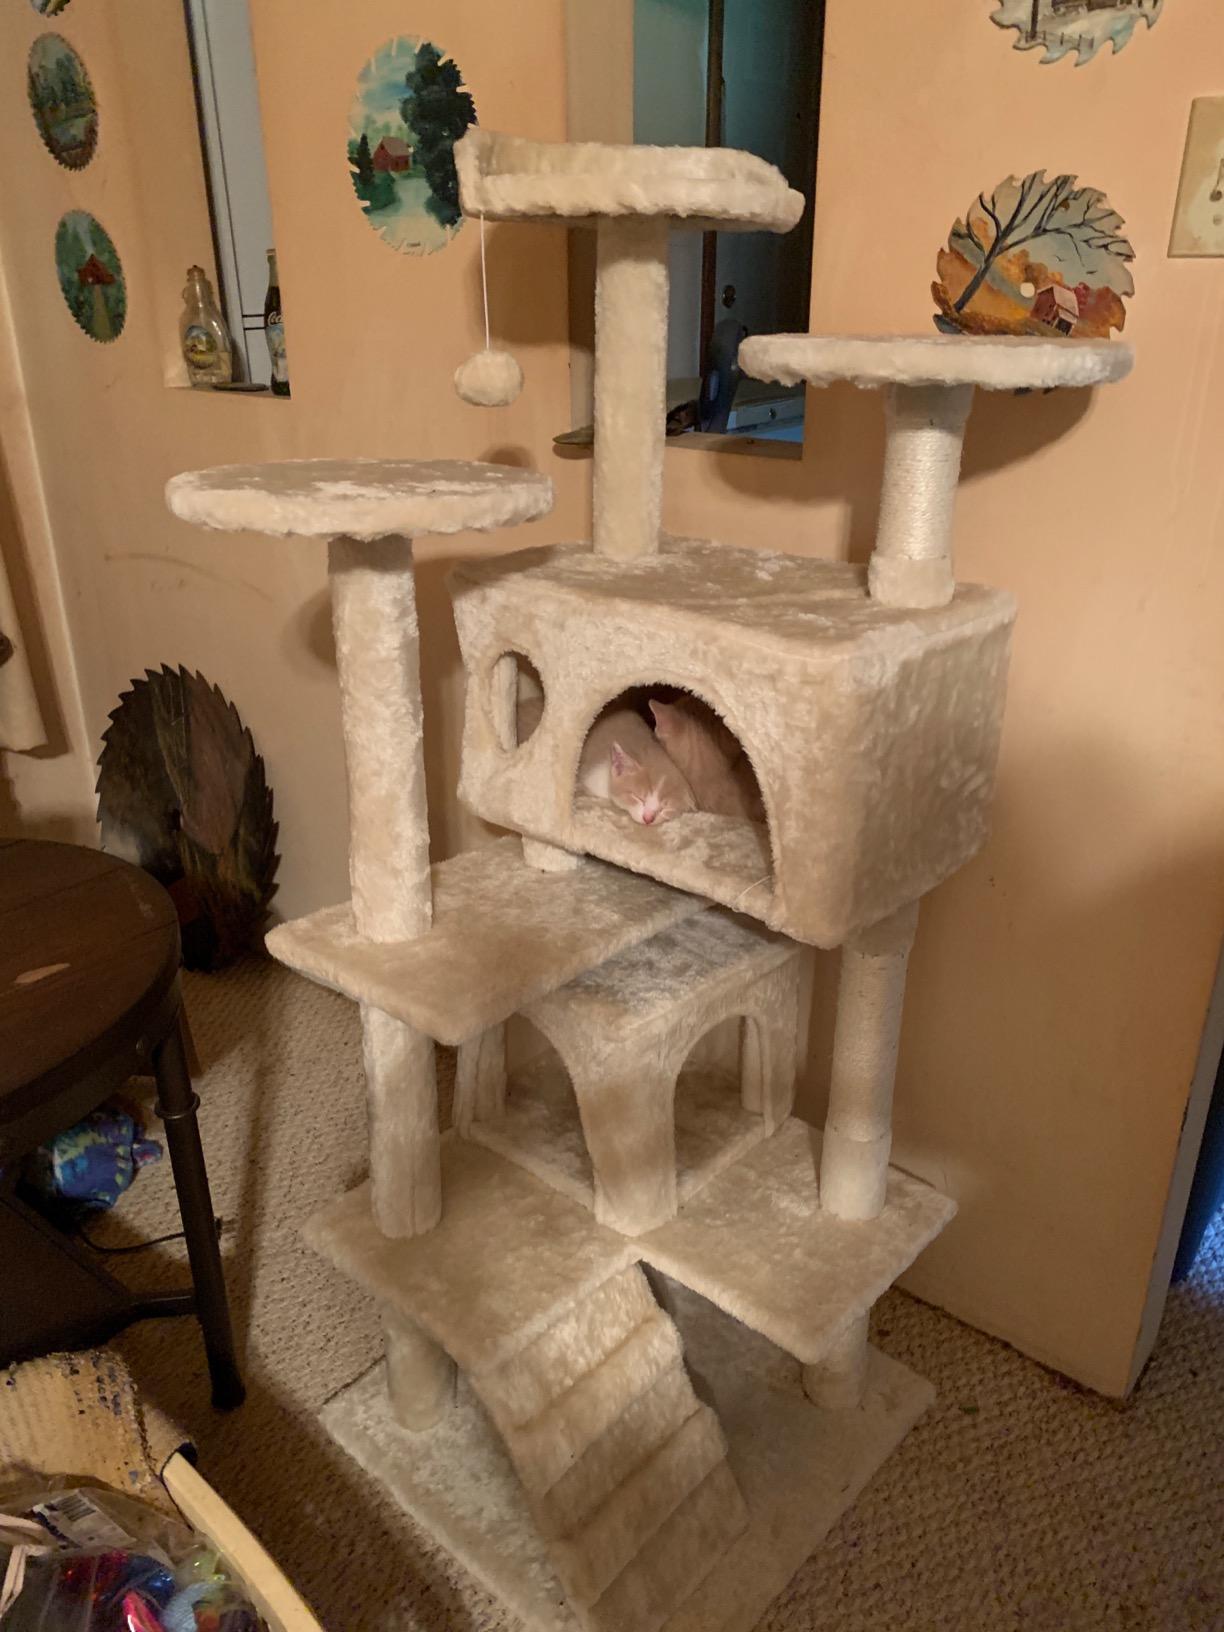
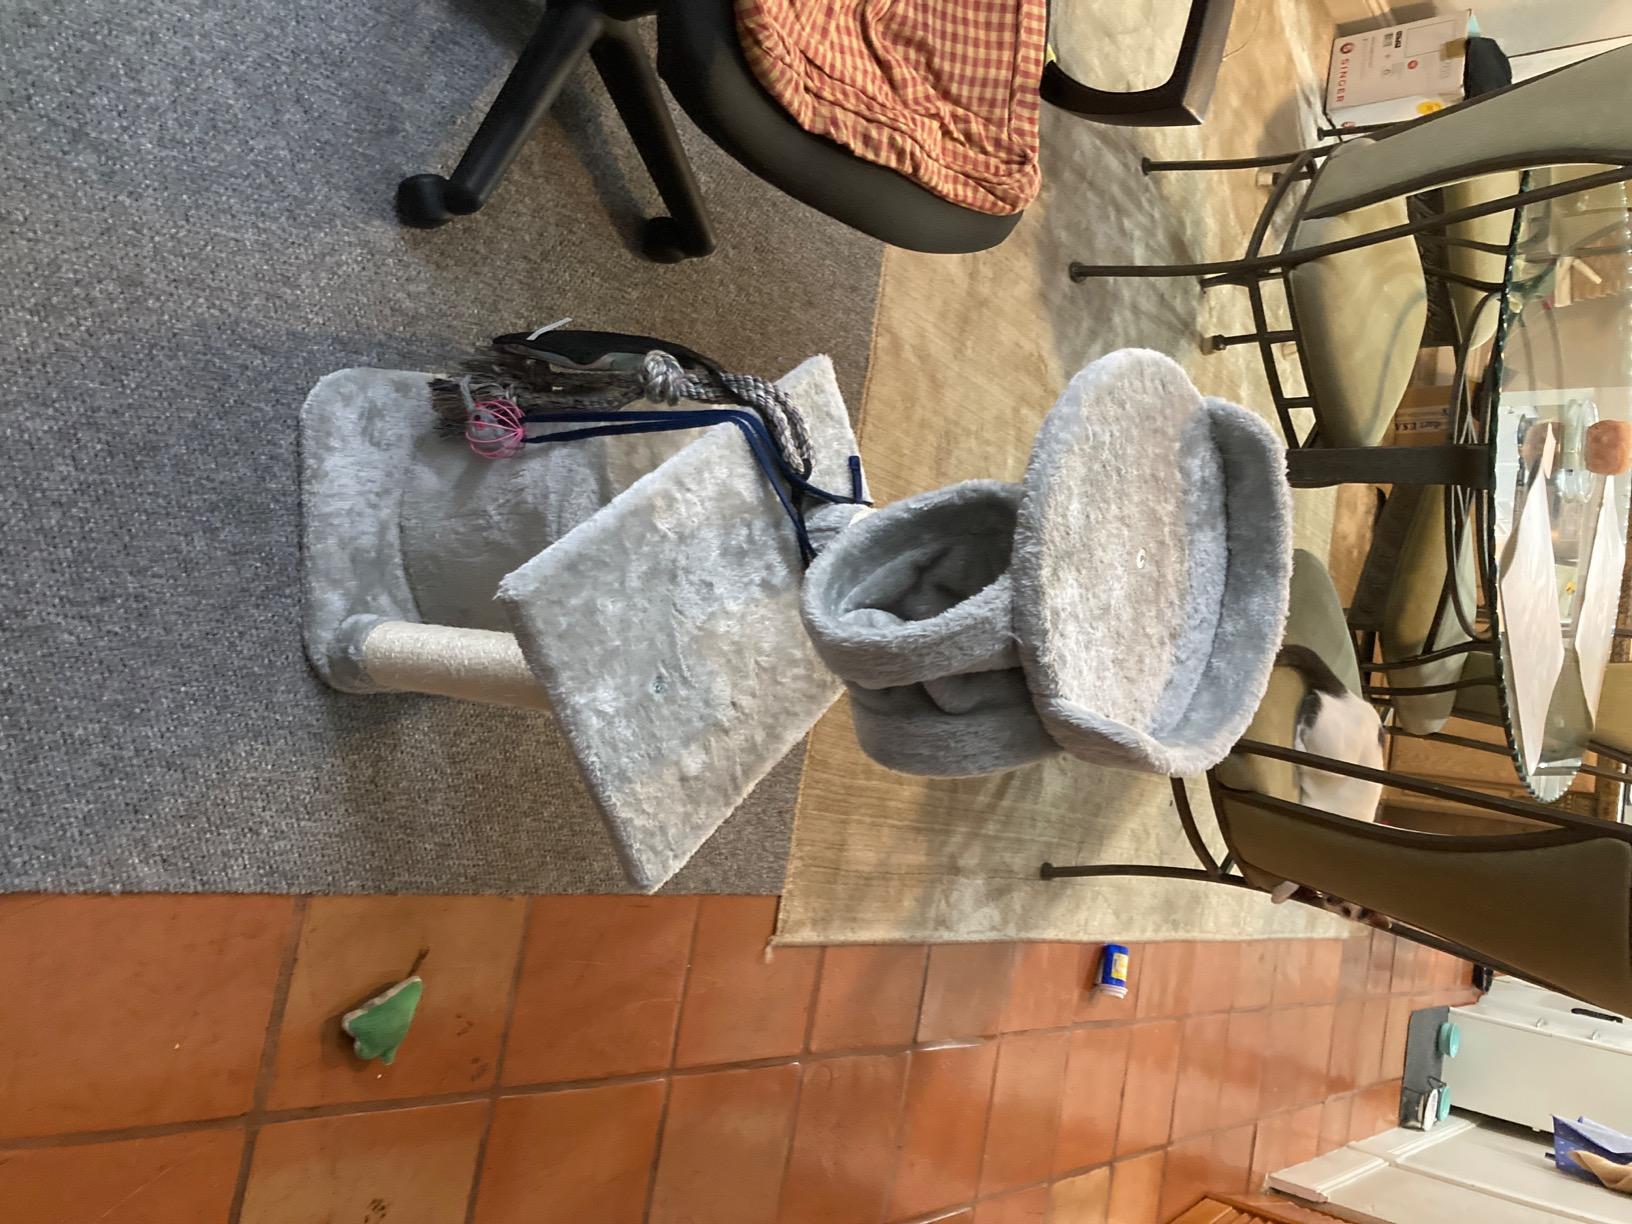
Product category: items_cat tree
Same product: no